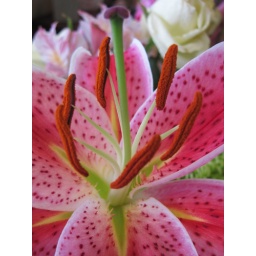
Just a pretty flower in a bouquet at work..